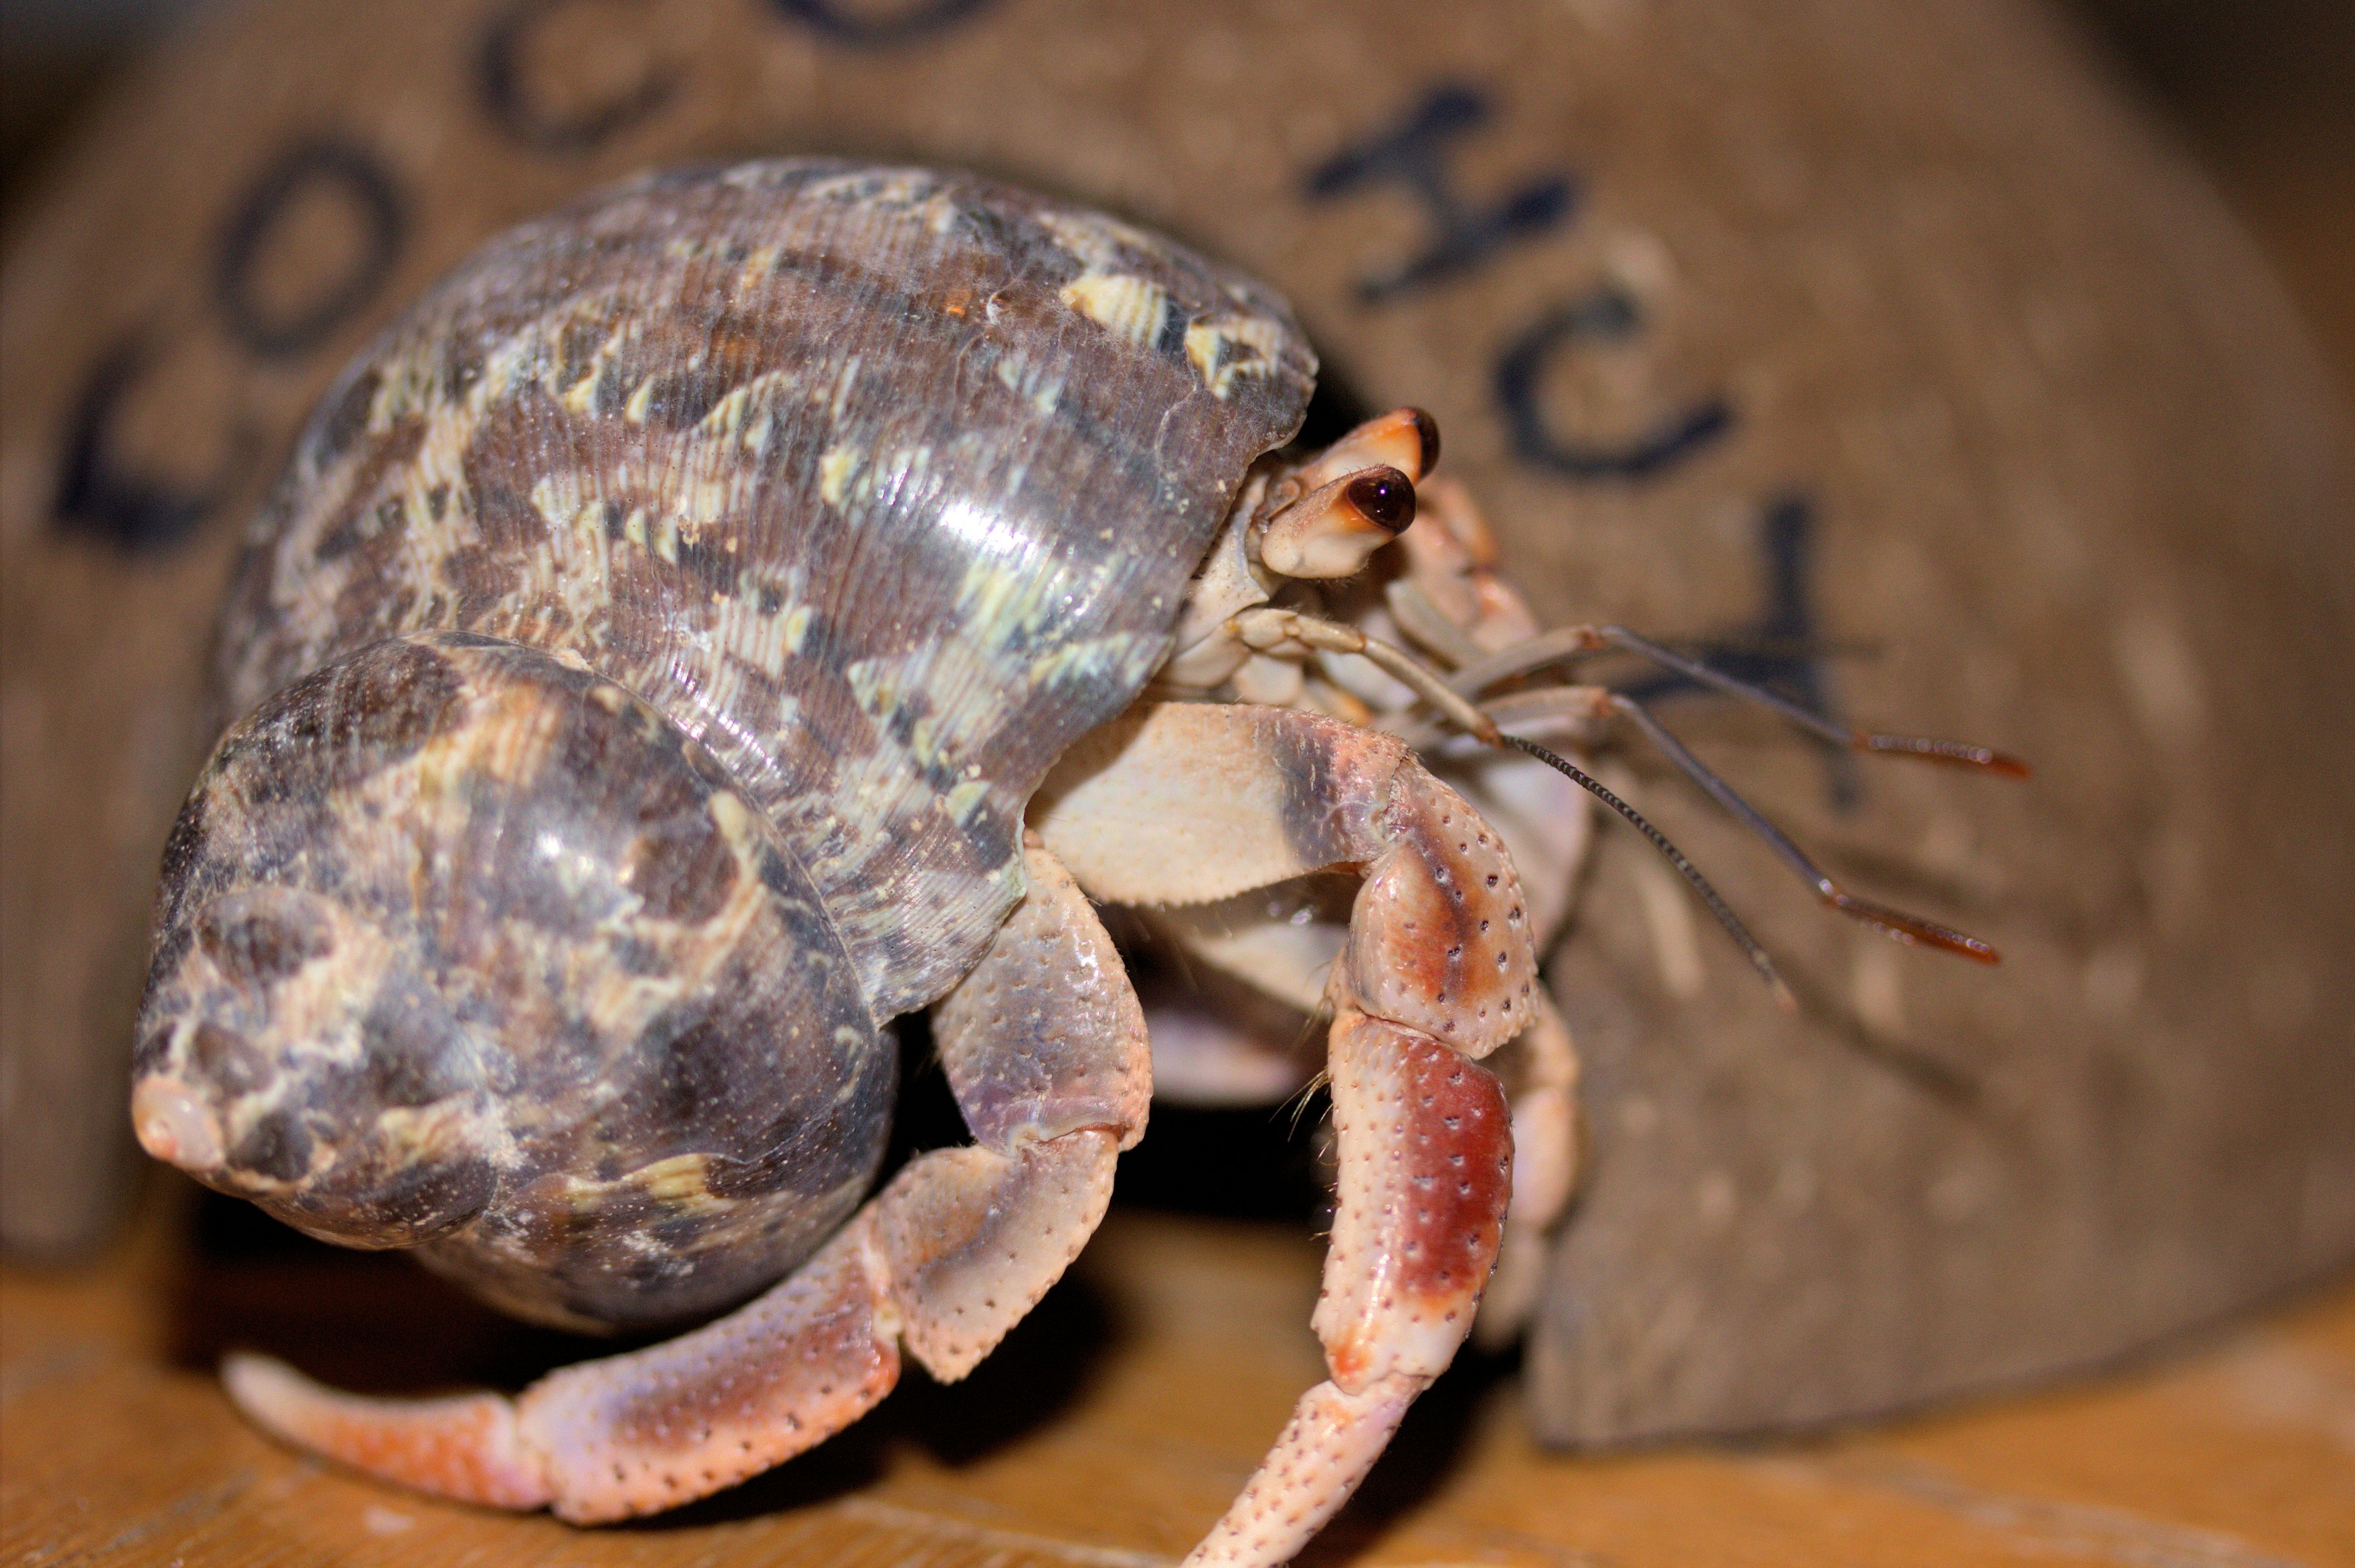
food, biology, seafood, fauna, crab, shell, invertebrate, close up, crustacean, marine, hermit crab, macro photography, arthropod, mottled